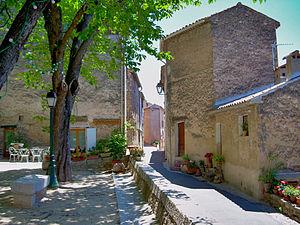
Une rue de Bagnols-en-Forêt, Var, France
Bagnols-en-Forêt est une commune française située dans le département du Var en région Provence-Alpes-Côte d'Azur. Ses habitants sont appelés les Bagnolais.